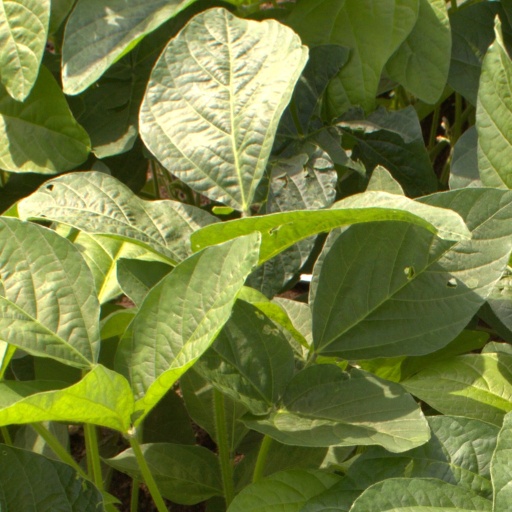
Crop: soybean